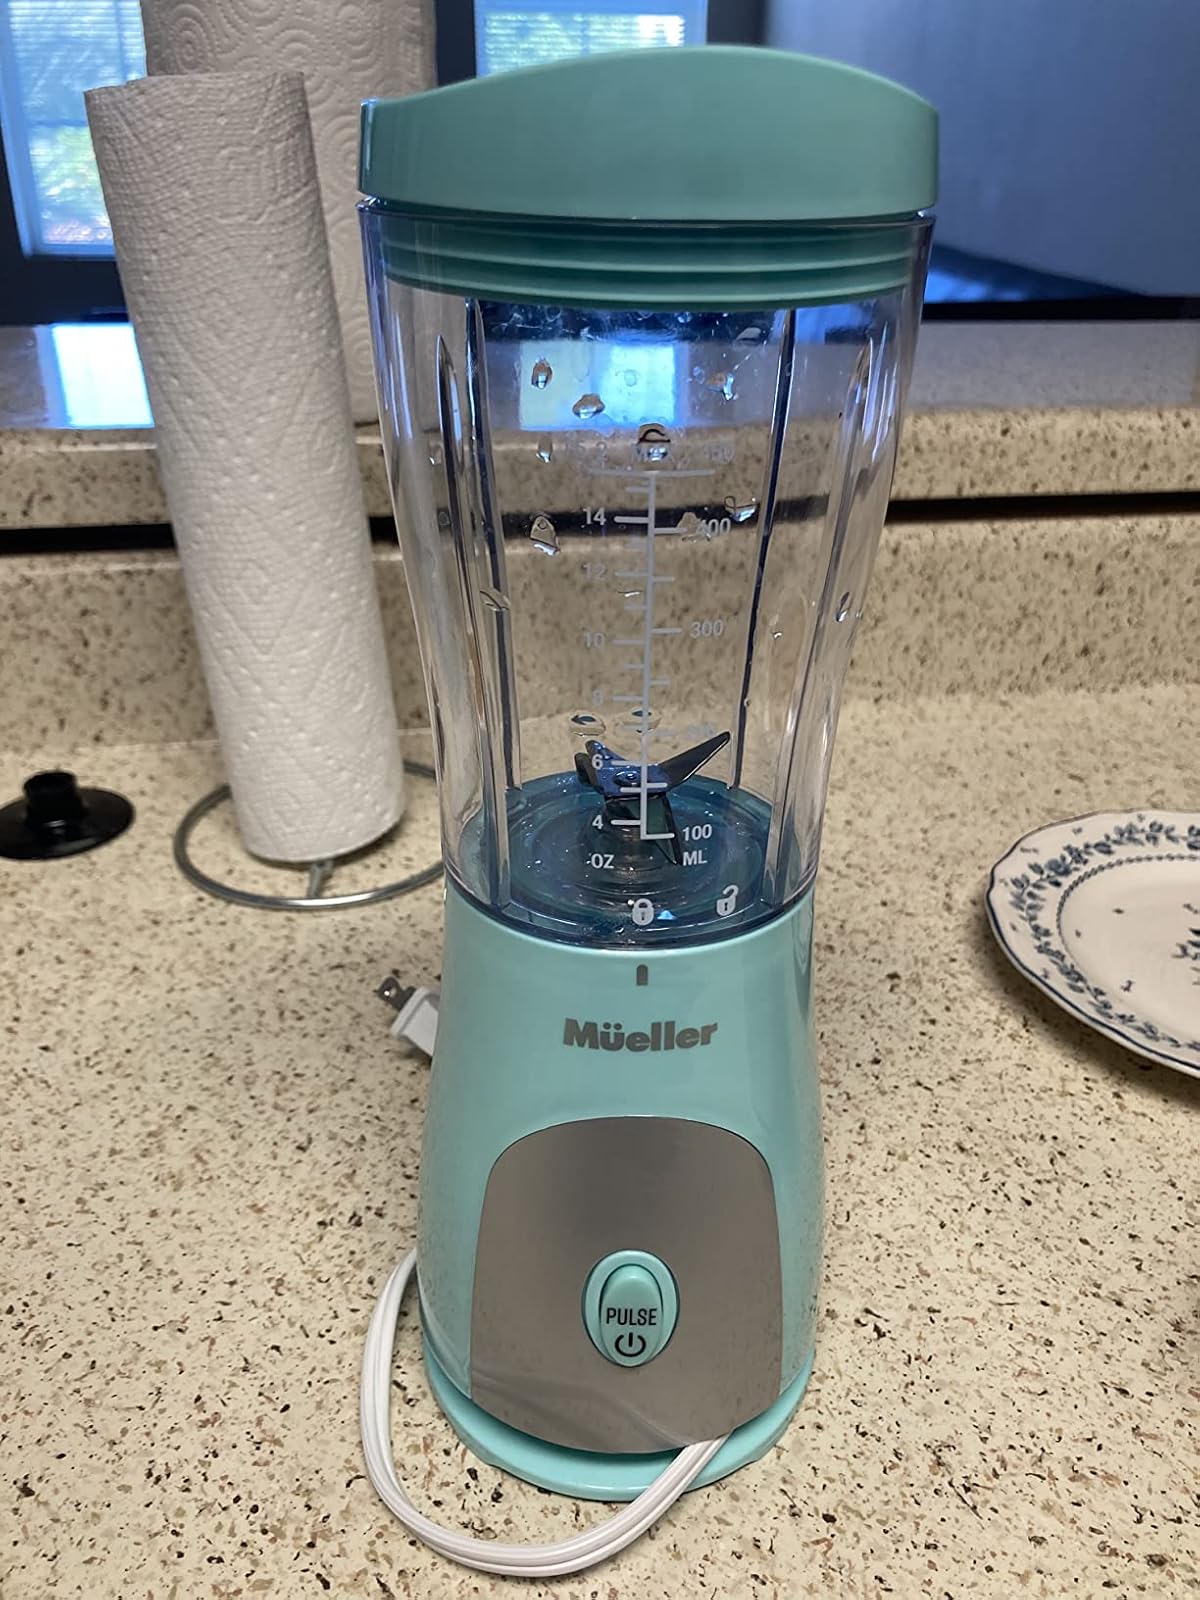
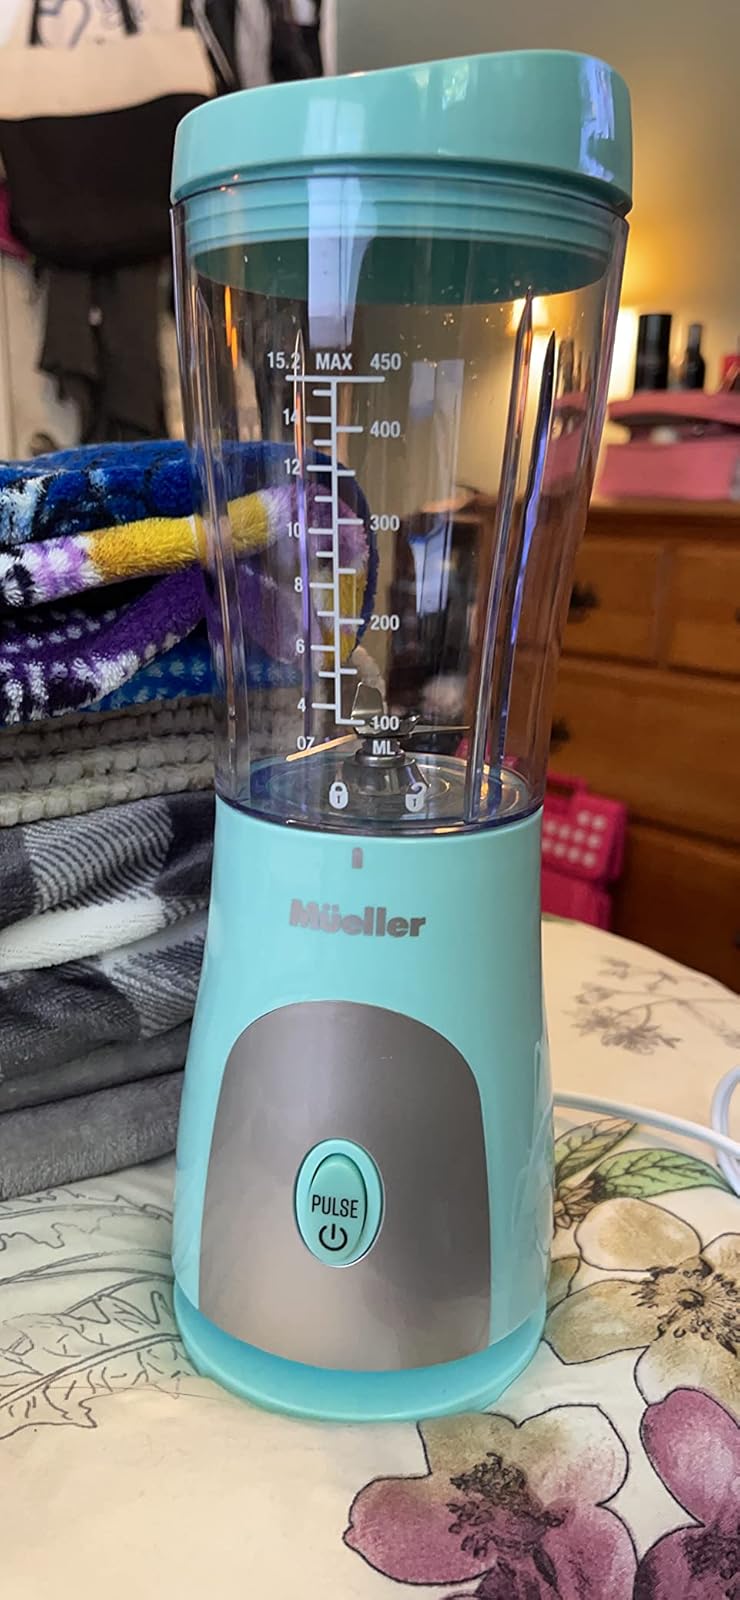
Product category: items_blender
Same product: yes